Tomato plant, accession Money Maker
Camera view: horizontal (90 deg, fisheye); turntable rotation: 240 degrees
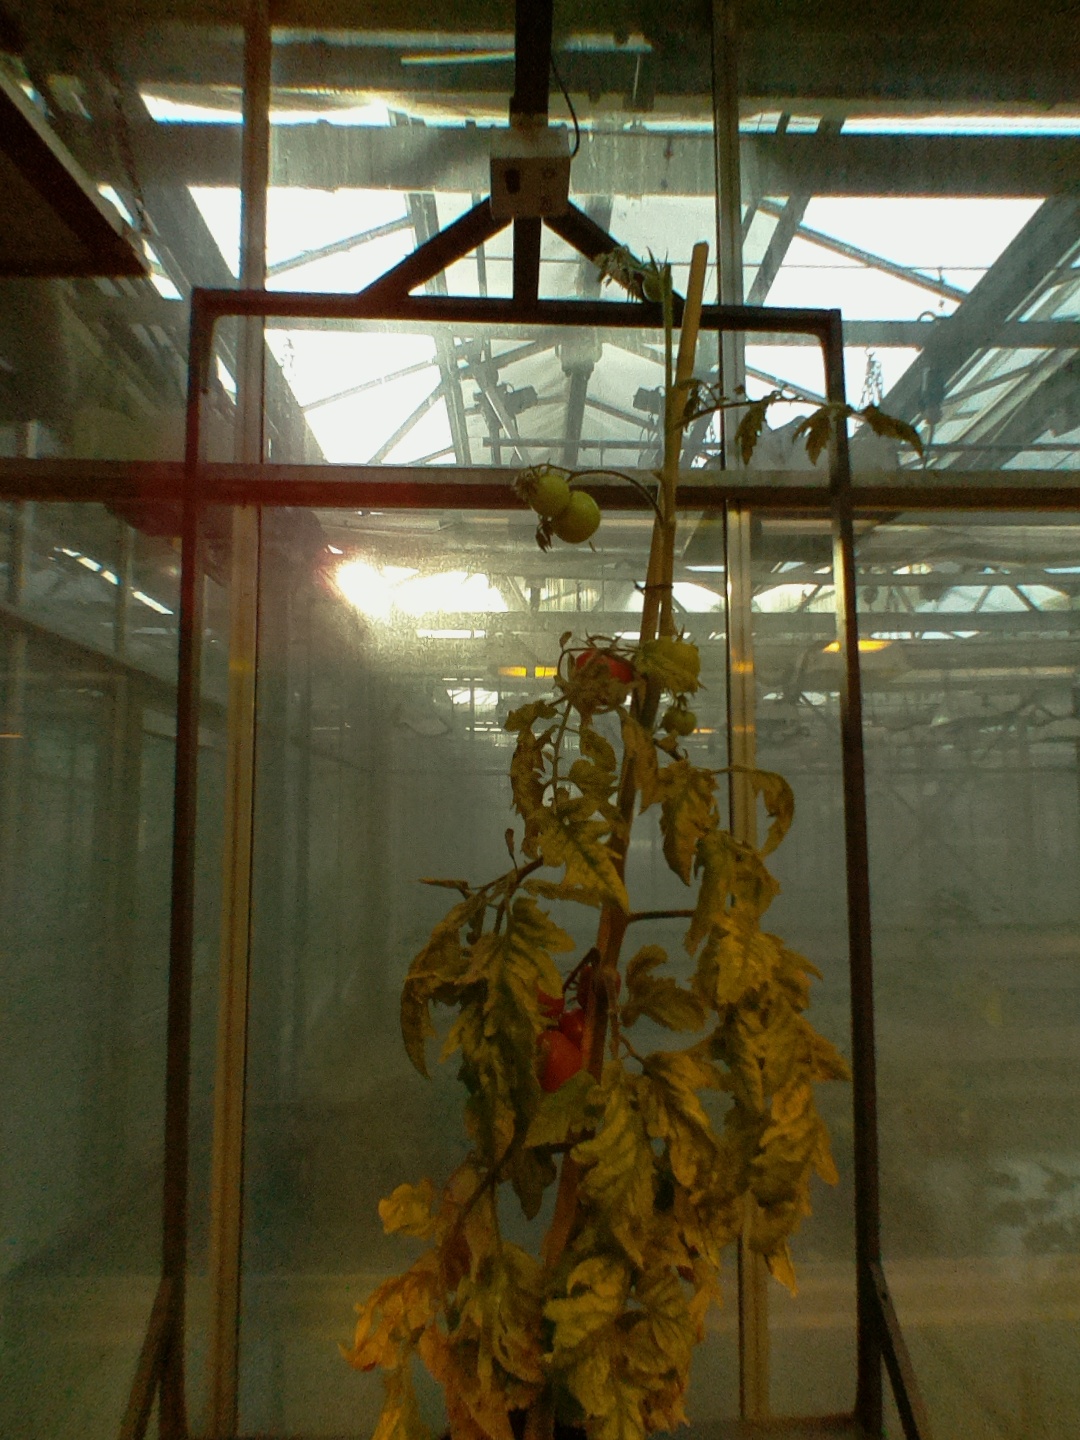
BBCH growth stage 85: 50%-60% of fruits show typical fully ripe color